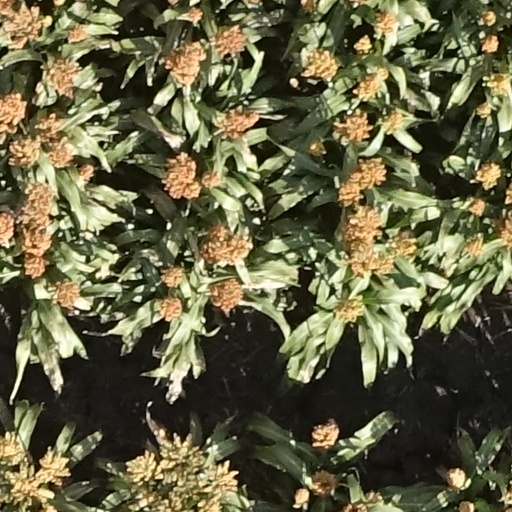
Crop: sorghum